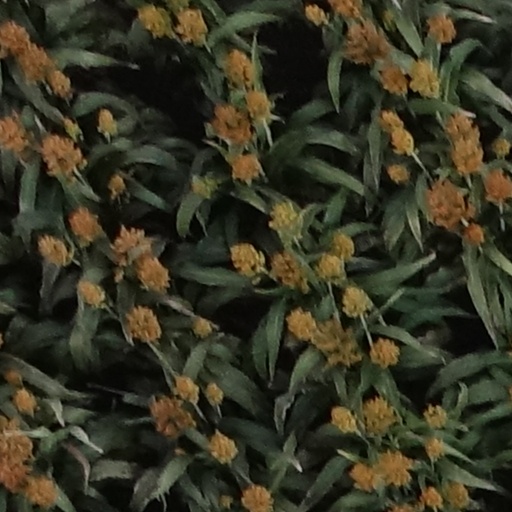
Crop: sorghum